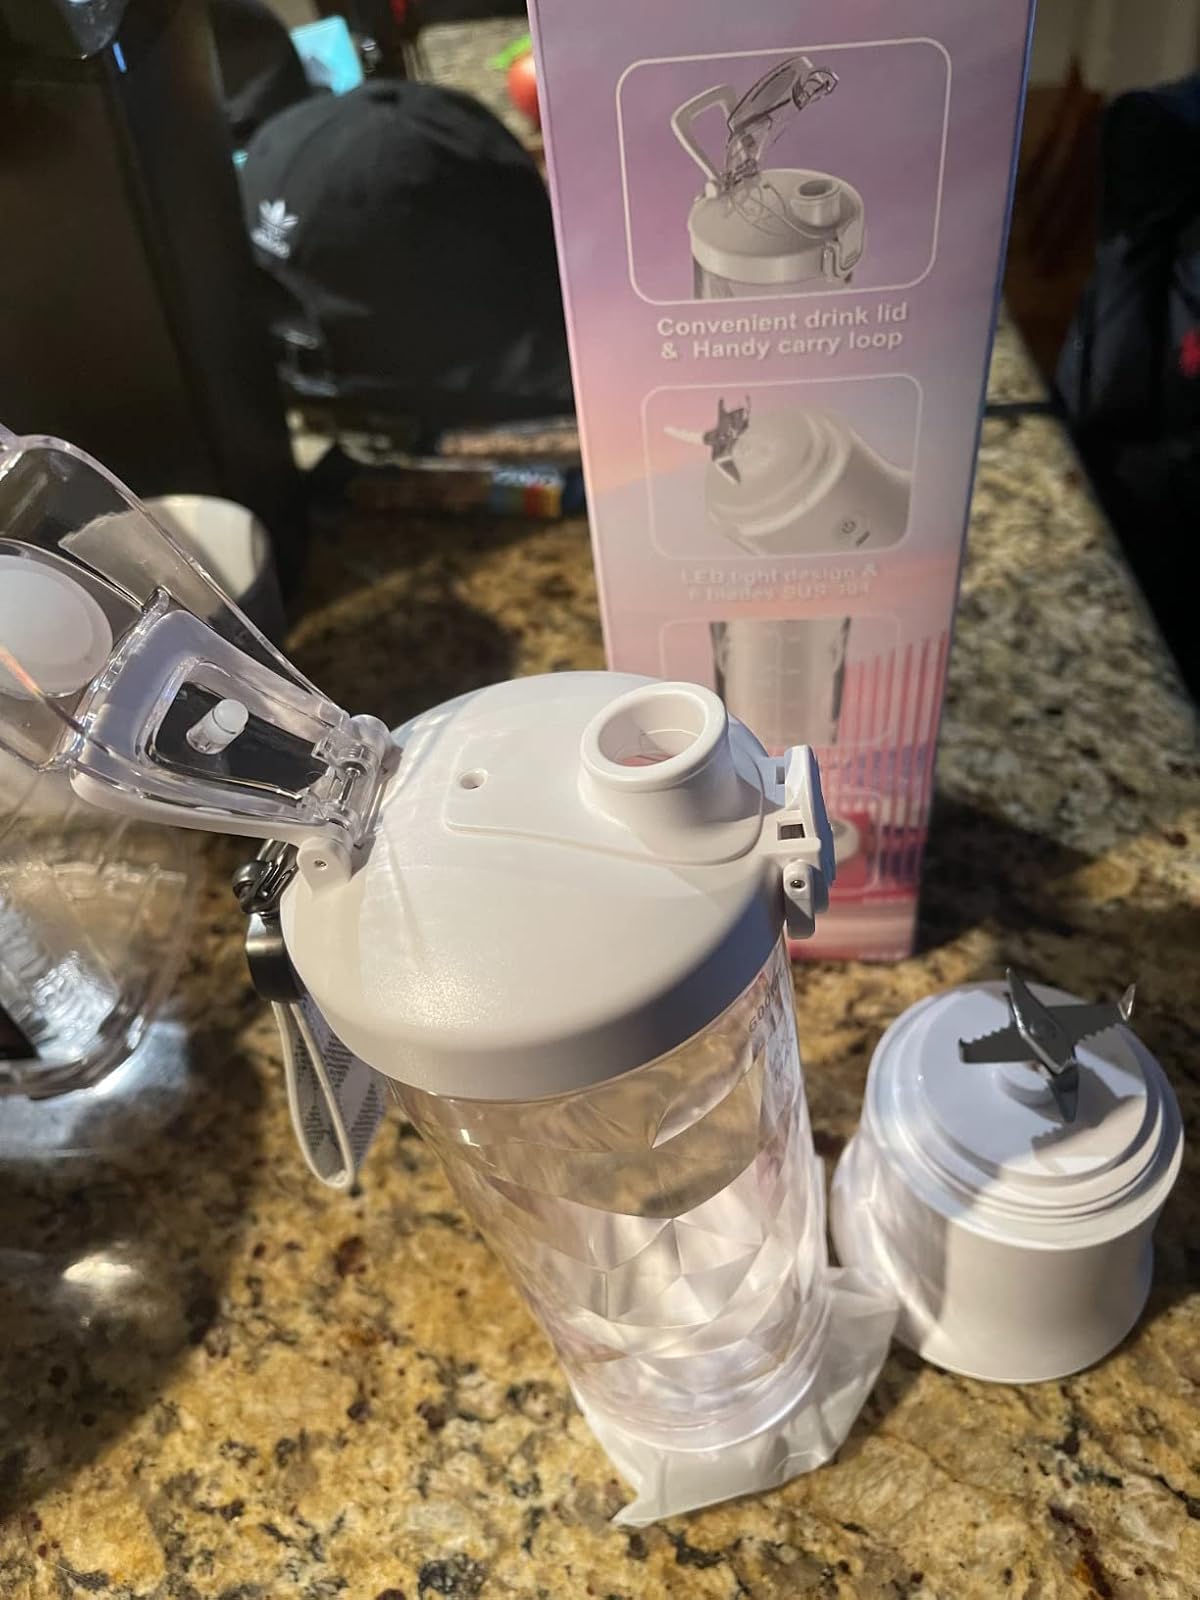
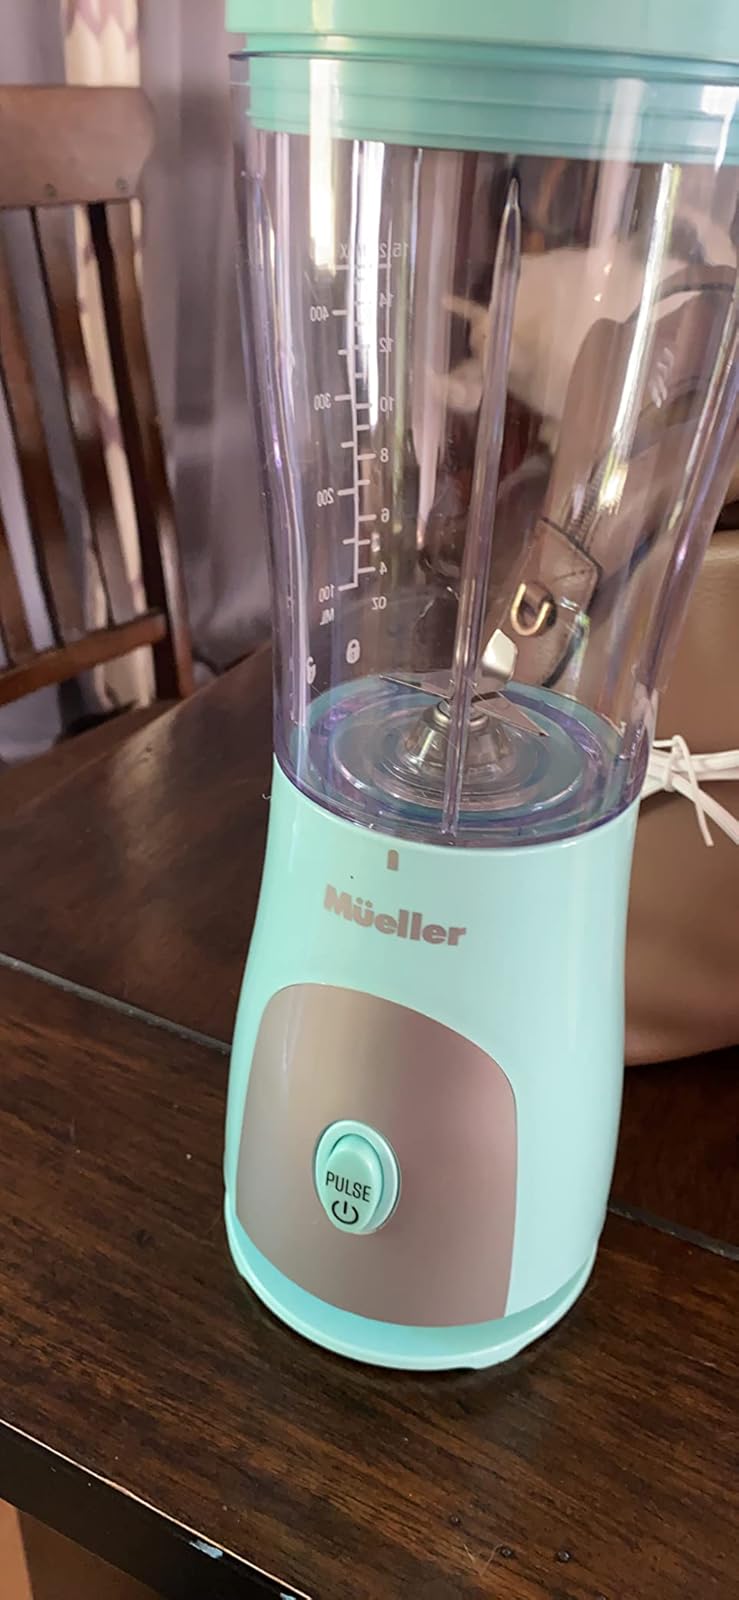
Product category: items_blender
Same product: no